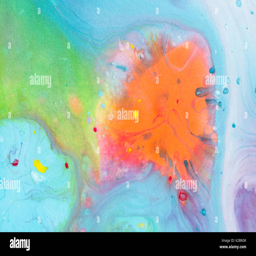
detail of the painting as a background